Kekko Kamen

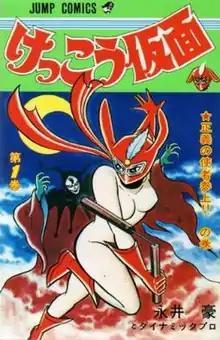
Cover of the first "tankōbon" volume of "Kekko Kamen", as published by Shueisha in 1976

is a Japanese manga series written and illustrated by Go Nagai. It was serialized in "Monthly Shōnen Jump" from September 1974 to February 1978, with the chapters collected into five "tankōbon" volumes by Shueisha.